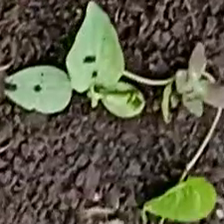
Weed species: Obscure_morning _glory(Ipomoea obscura)